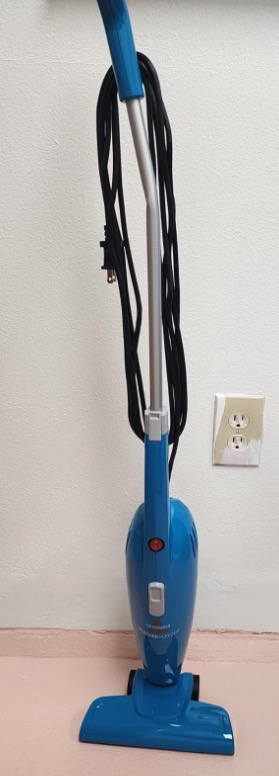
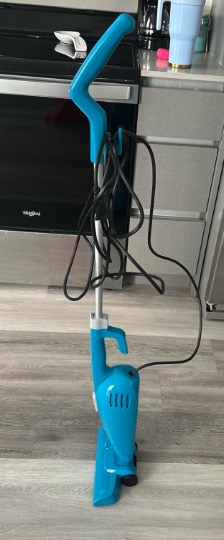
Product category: items_vacuum
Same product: yes